Schwaigern

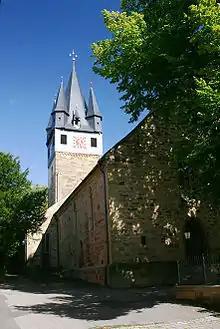
Protestant parish church Schwaigern

Schwaigern council has 22 members. The municipal election on 25 May 2014 resulted in the following official results. The council consists of the elected honorary councilors and the mayor as chairman. The mayor is entitled to vote in the municipal council.